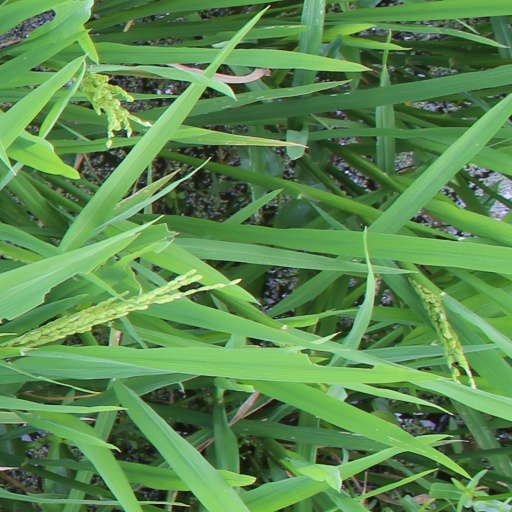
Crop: rice